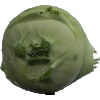
Label: kohlrabi